Maccabi Jaffa F.C.

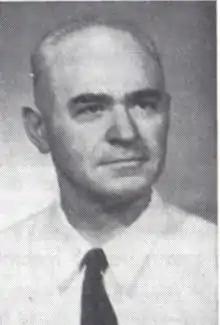
Albert Kiyosso, the founder of the "Zionist association of Maccabi Jaffa"

Zionist association of Maccabi Jaffa was founded in 1949 by Albert Kiyosso (1898–1963), the chairman of Maccabi Bulgaria organization who immigrated to Israel in 1943. In the early 1950s, the members received a surface of abandoned orchard due to lack of funds, the members qualified the surface by themselves and built the club's stadium which was nicknamed "The Tins Stadium." In the season of 1954–1955 Maccabi Jaffa played in the promotion play-offs for the Israeli top division with Hapoel Kfar-Saba, Hapoel Kiryat Haim, and Beitar Jerusalem. Jaffa won the Play-offs and promoted for the first time to the Israeli major league.